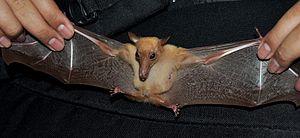
Macroglossus sobrinus, appelé communément grand macroglosse, est une espèce de grande chauve-souris de la famille des Pteropodidae.